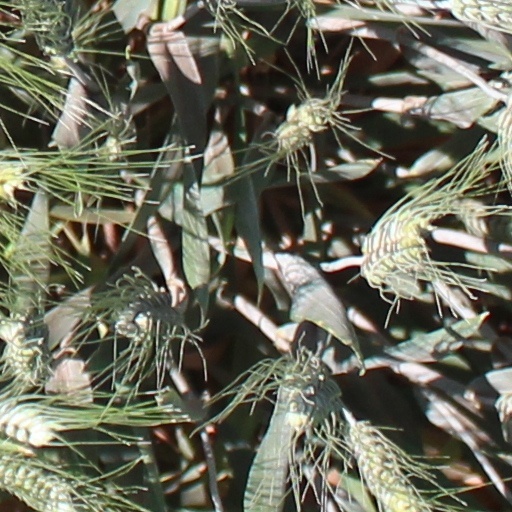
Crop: wheat